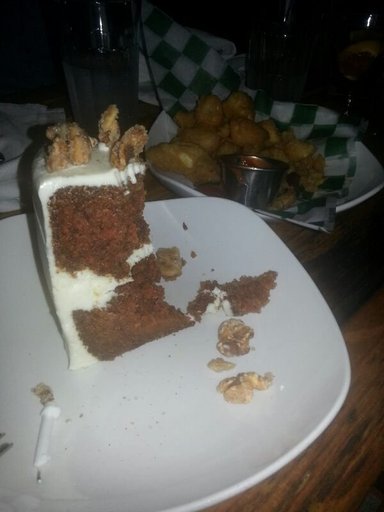
Label: carrot_cake